Sault Ste. Marie International Bridge

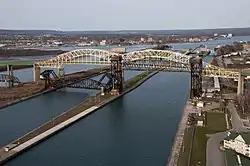
The American main span over the Soo Locks in 2010

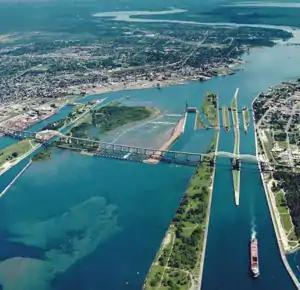
Aerial view of the bridge and the Soo Locks in 1992, with Canada at left and the U.S. at right

This is a steel truss arch bridge with a suspended deck. There are two separate main spans: a double-arch span on the U.S. side and a single-arch span on the Canadian side, which are joined with a long causeway. The double arch spans cross the four U.S. Soo Locks. The single arch spans the single Canadian Lock. In Sault Ste. Marie, Ontario, the bridge ends at a city street, Huron Street, in the downtown core. The total length of the bridge approaches .